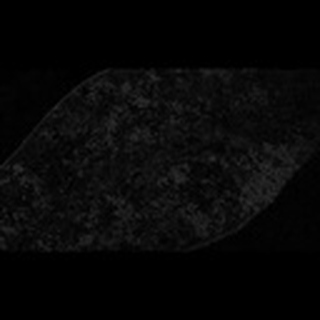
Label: cotton_powdery_mildew